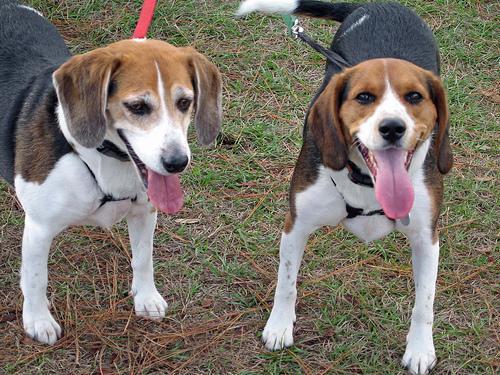
beagle